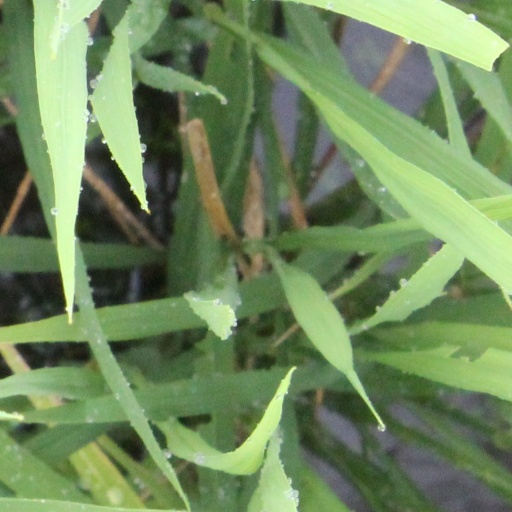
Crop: rice